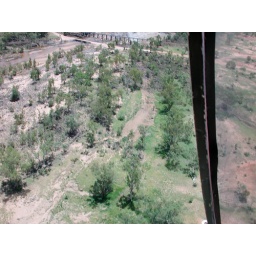
Rail bridge &amp;amp; Causeway over Copperfield River, not much water in the river for middle of wet season